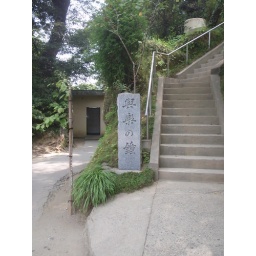
A sign near the bell tower